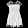
Label: Dress